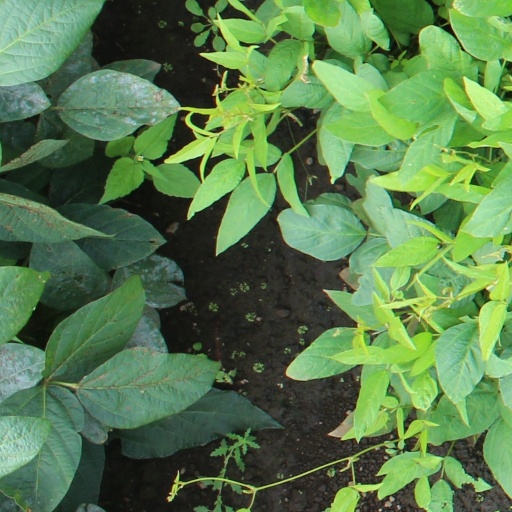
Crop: soybean